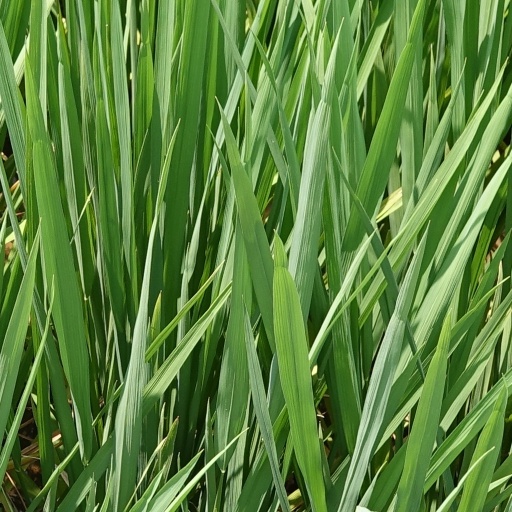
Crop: rice